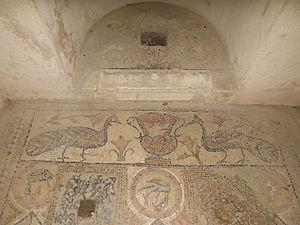
Chapelle d'astérius à Carthage
La chapelle d'Astérius est un édifice chrétien souterrain située à l'intérieur du parc archéologique des thermes d'Antonin du site archéologique de Carthage, en Tunisie.